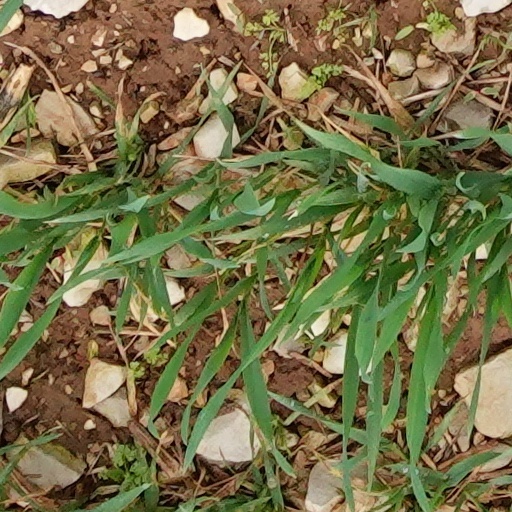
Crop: wheat